AstroPrint

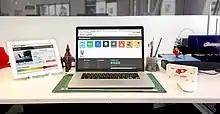
AstroPrint displayed on a variety of web-enabled devices

In May 2014, while part of the "Betaspring" seed accelerator, AstroPrint was successfully funded through the crowdfunding platform Kickstarter. Subsequently, AstroPrint attended and graduated from the "500 Startups" seed accelerator in Mountain View, CA. Notable investors in AstroPrint include Dave McClure, Will Bunker, Dave Hodson ("Co-Founder & CTO of MessageCast Inc.") and Christine Tsai.